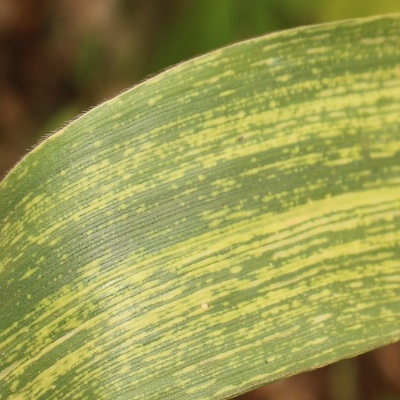
Crop: Maize
Condition: streak virus